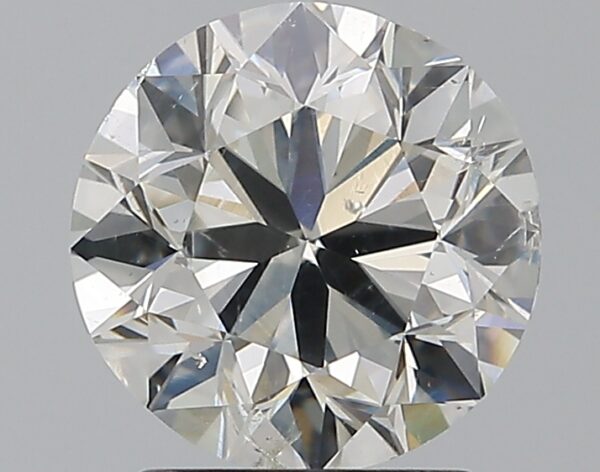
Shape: round
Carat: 2
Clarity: SI2
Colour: I
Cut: VG
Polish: EX
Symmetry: VG
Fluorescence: N
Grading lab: GIA
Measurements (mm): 7.81 x 7.88 x 5.03